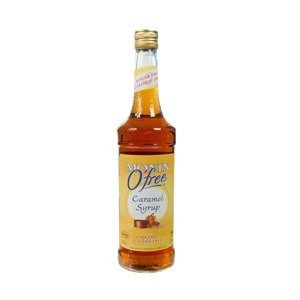
Item Name: Monin Monin Crml Syr Sug Free 25.4 oz (Pack Of 12)
Value: 12.0
Unit: Count

Price: 18.99